Childhood immunizations in the United States

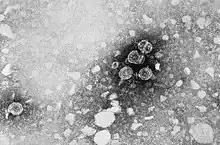
Hepatitis B virus 01

As with all medications, vaccines are continually monitored for safety, and like any medication, vaccines can cause side effects. The side effects of vaccination are typically minor and go away within a few days. There is a risk that the child could have a severe allergic reaction, but these reactions are rare. However, a decision not to immunize a child also involves risk and could put the child and others who come into contact with him or her at risk of contracting a potentially deadly disease.